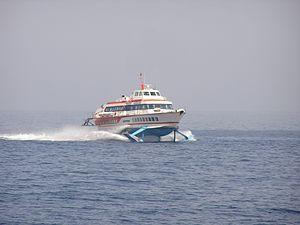
Siremar - Sicilia Regionale Marittima, est une compagnie de navigation maritime privée italienne, filiale de la Società Navigazione Siciliana SpA, qui fait partie du groupe italien Liberty Lines SpA. Elle assure les liaisons maritimes entre la Sicile et les îles mineures voisines : Îles Égades, Pantelleria et les Îles Pélages avec des ferries et des hydroptères. La compagnie assure également les liaisons maritimes entre Naples, les Îles Éoliennes et Milazzo avec des ferries.